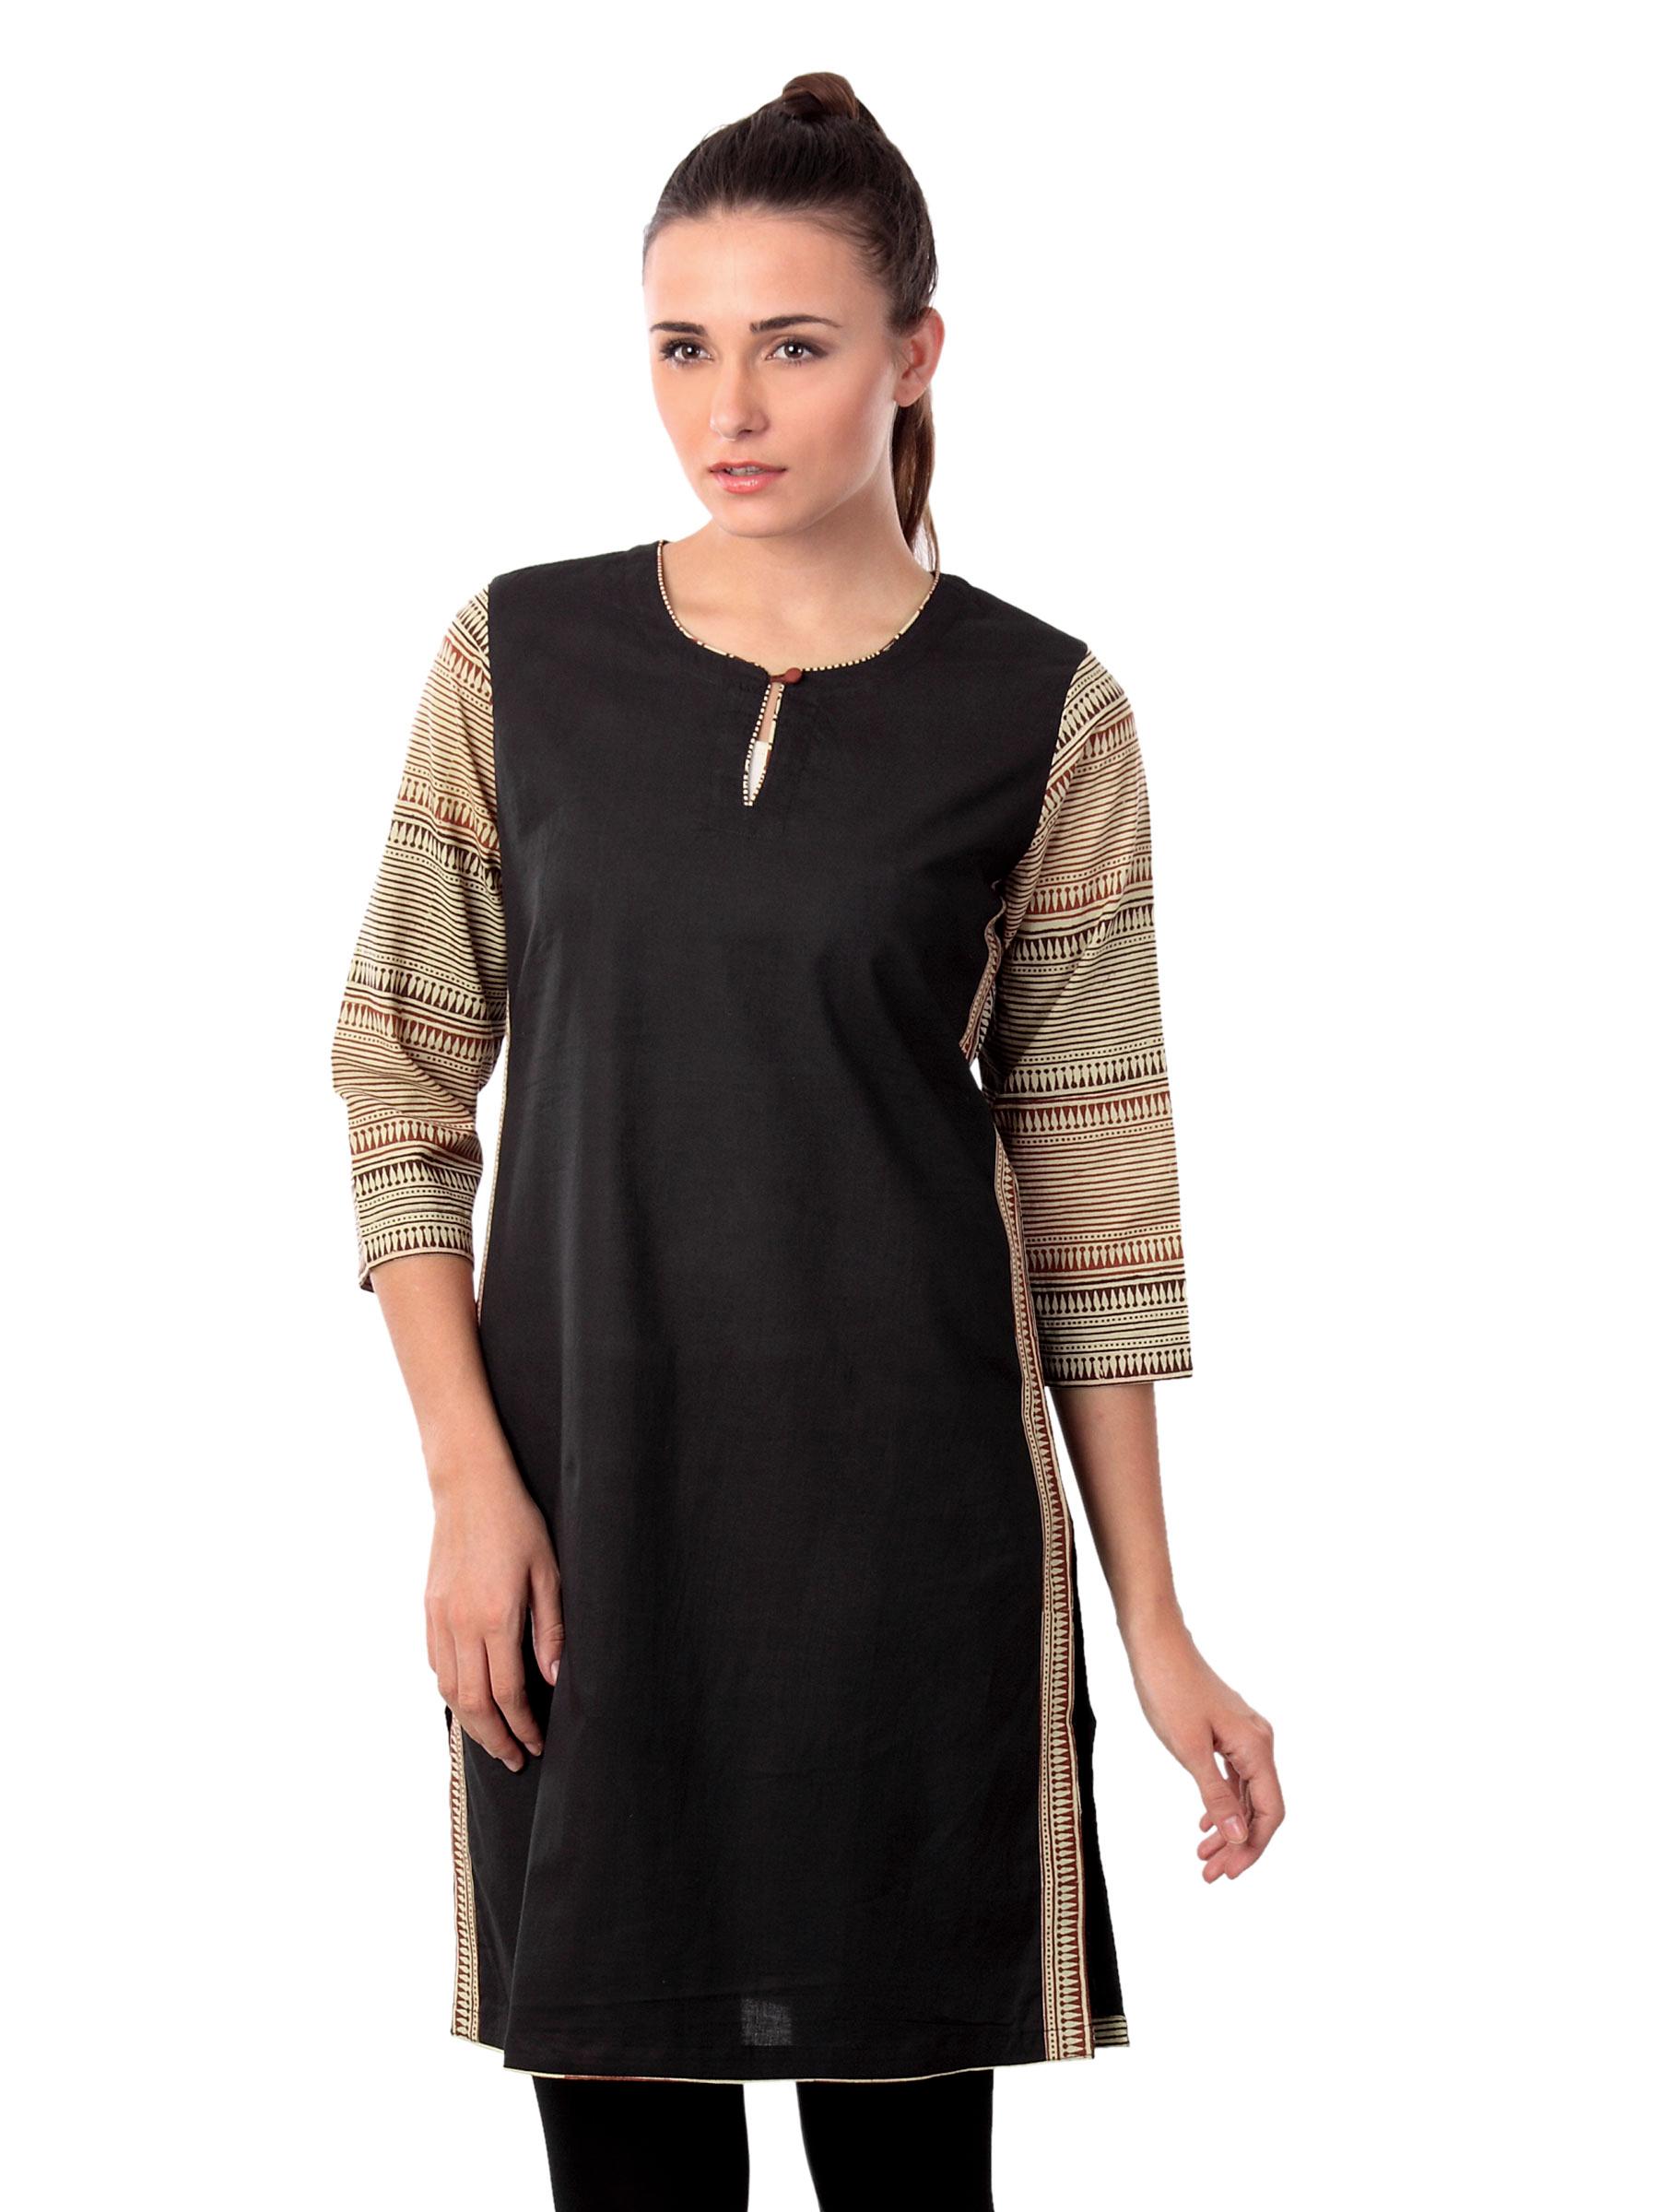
Fabindia Women Black Kurta
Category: Apparel / Topwear / Kurtas
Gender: Women
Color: Black
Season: Summer 2012
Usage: Ethnic